Bases y puntos de partida para la organización política de la República Argentina

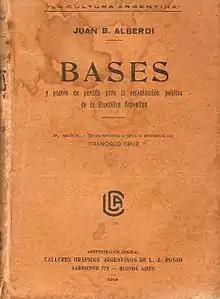

Bases y puntos de partida para la organización política de la República Argentina is an Argentine book by Juan Bautista Alberdi. Many points from it were incorporated into the Argentine Constitution of 1853.